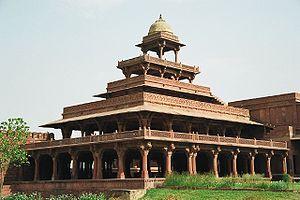
Palais impérial à Fatehpur-Sikrî, près d'Âgrâ en Inde, construit en 1580